Alfred Mathews

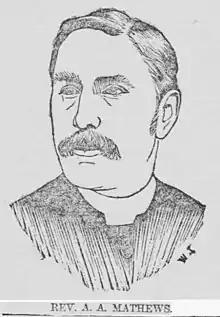
A Drawing of Alfred Augustus Mathews

Alfred Augustus Mathews (7 February 1864 – 12 August 1946) was a Welsh priest who was notable as a rugby union player in his youth; representing Lampeter at club level and playing a single international match for Wales.